Garrett Lynch

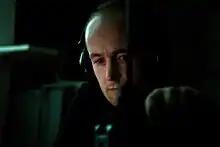
Garrett Lynch performing Trav-erse at REFF Furtherfield on 25 February 2011.

Since 2001 curating has been a part of Garrett's practice. Initially curating online net.art works through the "Banner Art Collective", in 2006 he co-founded the sonic arts events "Open Ear" which ran ten live events at various locations in England and Wales until 2009.